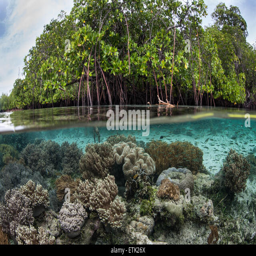
a variety of corals grow along the edge of a beautiful mangrove forest